WRUF (AM)

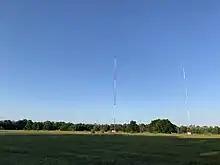
Location of transmitter

WRUF (850 kHz) is an AM radio station that operates from the University of Florida's main campus in Gainesville. It is a sports radio station that primarily covers Florida Gators athletics. Unlike its public broadcasting sister stations, WUFT TV and WUFT-FM, WRUF and WRUF-FM 103.7 are commercial stations supported by advertising.